Viktor Chernov

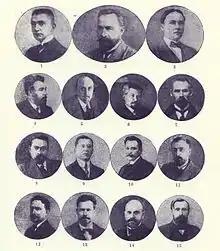
Members of the Russian Provisional Government's second governing coalition, August 1917. Chernov is #6.

The 1905 Russian Revolution reinforced Chernov's belief in a peasant-proletariat alliance and the necessity of party guidance for the spontaneous peasant movement. The SRs advocated for land socialization through direct action, urging peasants to seize and communally manage gentry, state, and appanage lands, aiming for an egalitarian distribution based on the right to toil. This contrasted with the Social Democrats, who, including Vladimir Lenin at this stage, viewed the peasantry primarily as petty bourgeois and focused on supporting the rural proletariat against the peasant bourgeoisie.